Tangled Lives (1910 film)

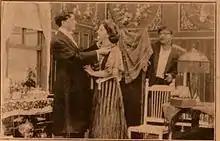
A surviving film still

Tangled Lives is a 1910 American silent short drama produced by the Thanhouser Company. The plot focuses on, John Hill, a bank cashier who decides to fakes his death after the manager finds his accounts are short. Before he can go through with the plan, a reporter interviews the wife, May, and decides to suppress the story because he has become infatuated with her. Five years pass, May and the reporter decide to marry, but John returns on the day of the wedding. Upon sneaking into the house, he sees their love and decides to disappear. As he attempts to leave he accidentally falls to his death and the reporter removes his body before he leads May to the altar. The film was described as a variant of "Enoch Arden" by one reviewer, but it differs in its execution. The cast and credits of the film are unknown, but a surviving film still shows the principal characters. The film was released on September 13, 1910, to positive reviews. The film is presumed lost.